Charente-Maritime

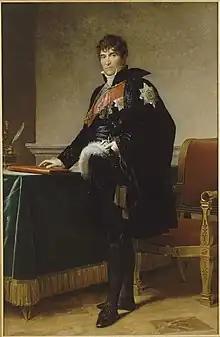

Post-war recovery in Saintonge and Aunis was rapid, with lords granting land to peasants, spurring population growth and agricultural revival. Louis XI confirmed communal charters, and towns like Marennes (1452) and Jonzac (1473) gained fair rights. La Rochelle’s trade flourished, welcoming foreign ships despite plagues (1500–1515) and a 1518 hurricane. In 1542, François I’s attempt to impose the "gabelle" tax on salt sparked revolt, initially subdued by Gaspard de Saulx, but he granted amnesty after arriving in La Rochelle. The "Jacquerie des Pitauds" erupted in 1548, spreading regionally; rebels seized Pons, Saintes, and Royan, but Anne de Montmorency’s harsh repression crushed it, though Henri II later restored the old tax system in 1555. Cod fishing grew from ports like La Tremblade and Royan by 1546, and Jacopolis-sur-Brouage was founded in 1555 as a salt trade hub.